Economy of Africa

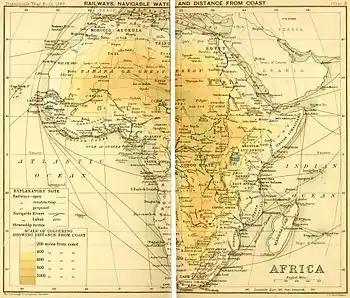
Railway map of Africa, including tracks proposed and under construction, "The Statesman's Yearbook", 1899

Trade has driven much of the growth in Africa's economy in the early 21st century. China and India are increasingly important trade partners; 12.5% of Africa's exports are to China, and 4% are to India, which accounts for 5% of China's imports and 8% of India's. The Group of Five (Indonesia, Malaysia, Saudi Arabia, Thailand, and the United Arab Emirates) are another increasingly important market for Africa's exports.